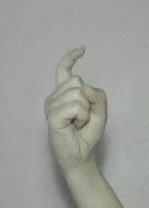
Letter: ra